Epoch (DC Comics)

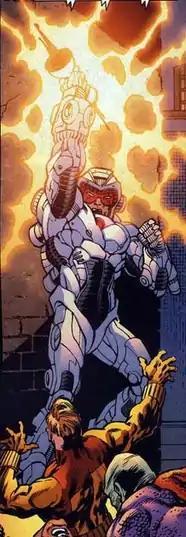
Epoch as depicted in "Superman/Batman" #80 (March 2011). Art by Jesus Merino (penciler/inker) and Pete Pantazis (colorist).

Epoch, also known as The Lord of Time, is a comic book fictional character published by DC Comics. He first appeared in "Justice League of America" #10 (March 1962) and was created by writer Gardner Fox and artist Mike Sekowsky.